Estadio José Manuel Moreno

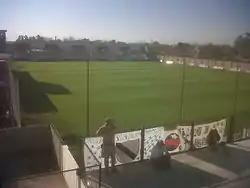
View from the local stand.

Estadio José Manuel Moreno is a multi-purpose stadium in Merlo Partido, Argentina. It is currently used primarily for football matches and hosts the home matches of Primera B Nacional Argentina club, Club Social y Deportivo Merlo. The capacity of the stadium is 5,000 spectators. It is named after former Argentine football player, José Manuel Moreno.